Oliver Twist (1974 film)

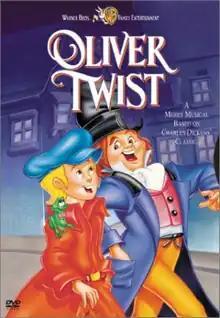
DVD cover

Oliver Twist is a 1974 American animated adventure musical drama film directed by Hal Sutherland that is based on Charles Dickens's 1838 novel of the same name. The film was the second and last to be produced by Filmation and distributed by Warner Bros. Davy Jones, who played The Artful Dodger in the original Broadway production of "Oliver!", reprises his role.